Daisy Cave

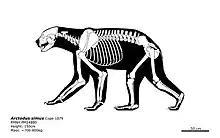

Unlike the mainland of California, an extensive variation of animals is not prevalent. Evidence of dogs, foxes, skunks, birds and mice have been found during the many excavations that have taken place since the early 1900s. Some of the most striking fossil discoveries within the Daisy Cave include those of various rodent species, evidence of the short-faced bear, and remains of two mammoth species.